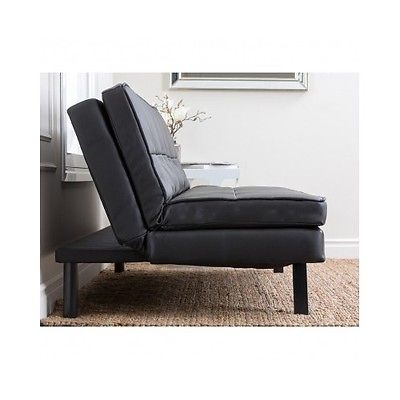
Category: sofa